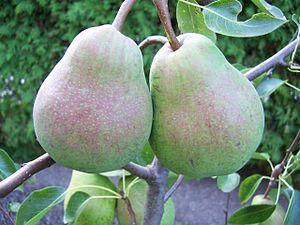
L'Alexandre Lucas est une variété de poire.